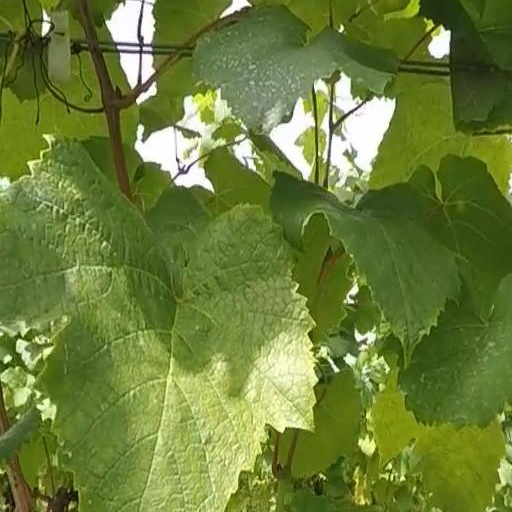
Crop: grape